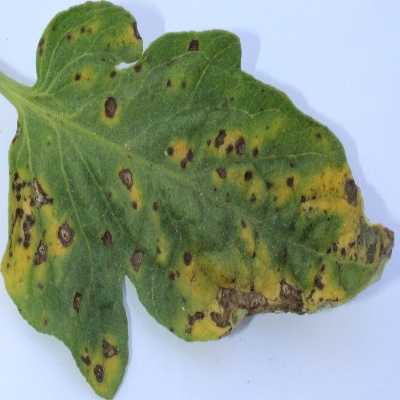
Crop: Tomato
Condition: septoria leaf spot